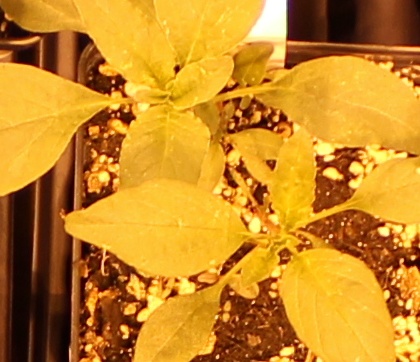
Label: Waterhemp